Cleburne County Farm Cemetery

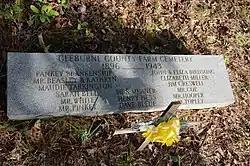

The Cleburne County Farm Cemetery is located at Plantation Drive East and Deer Run in Heber Springs, Arkansas. It is a small cemetery, with seventeen graves, ten of which have markers. It is surrounded by a chain-link fence, and there is a commemorative marker. The cemetery saw active use from 1896 to 1943, and is the only surviving element of the county's poor farm, which was used by the county to provide for its indigent population during that time.